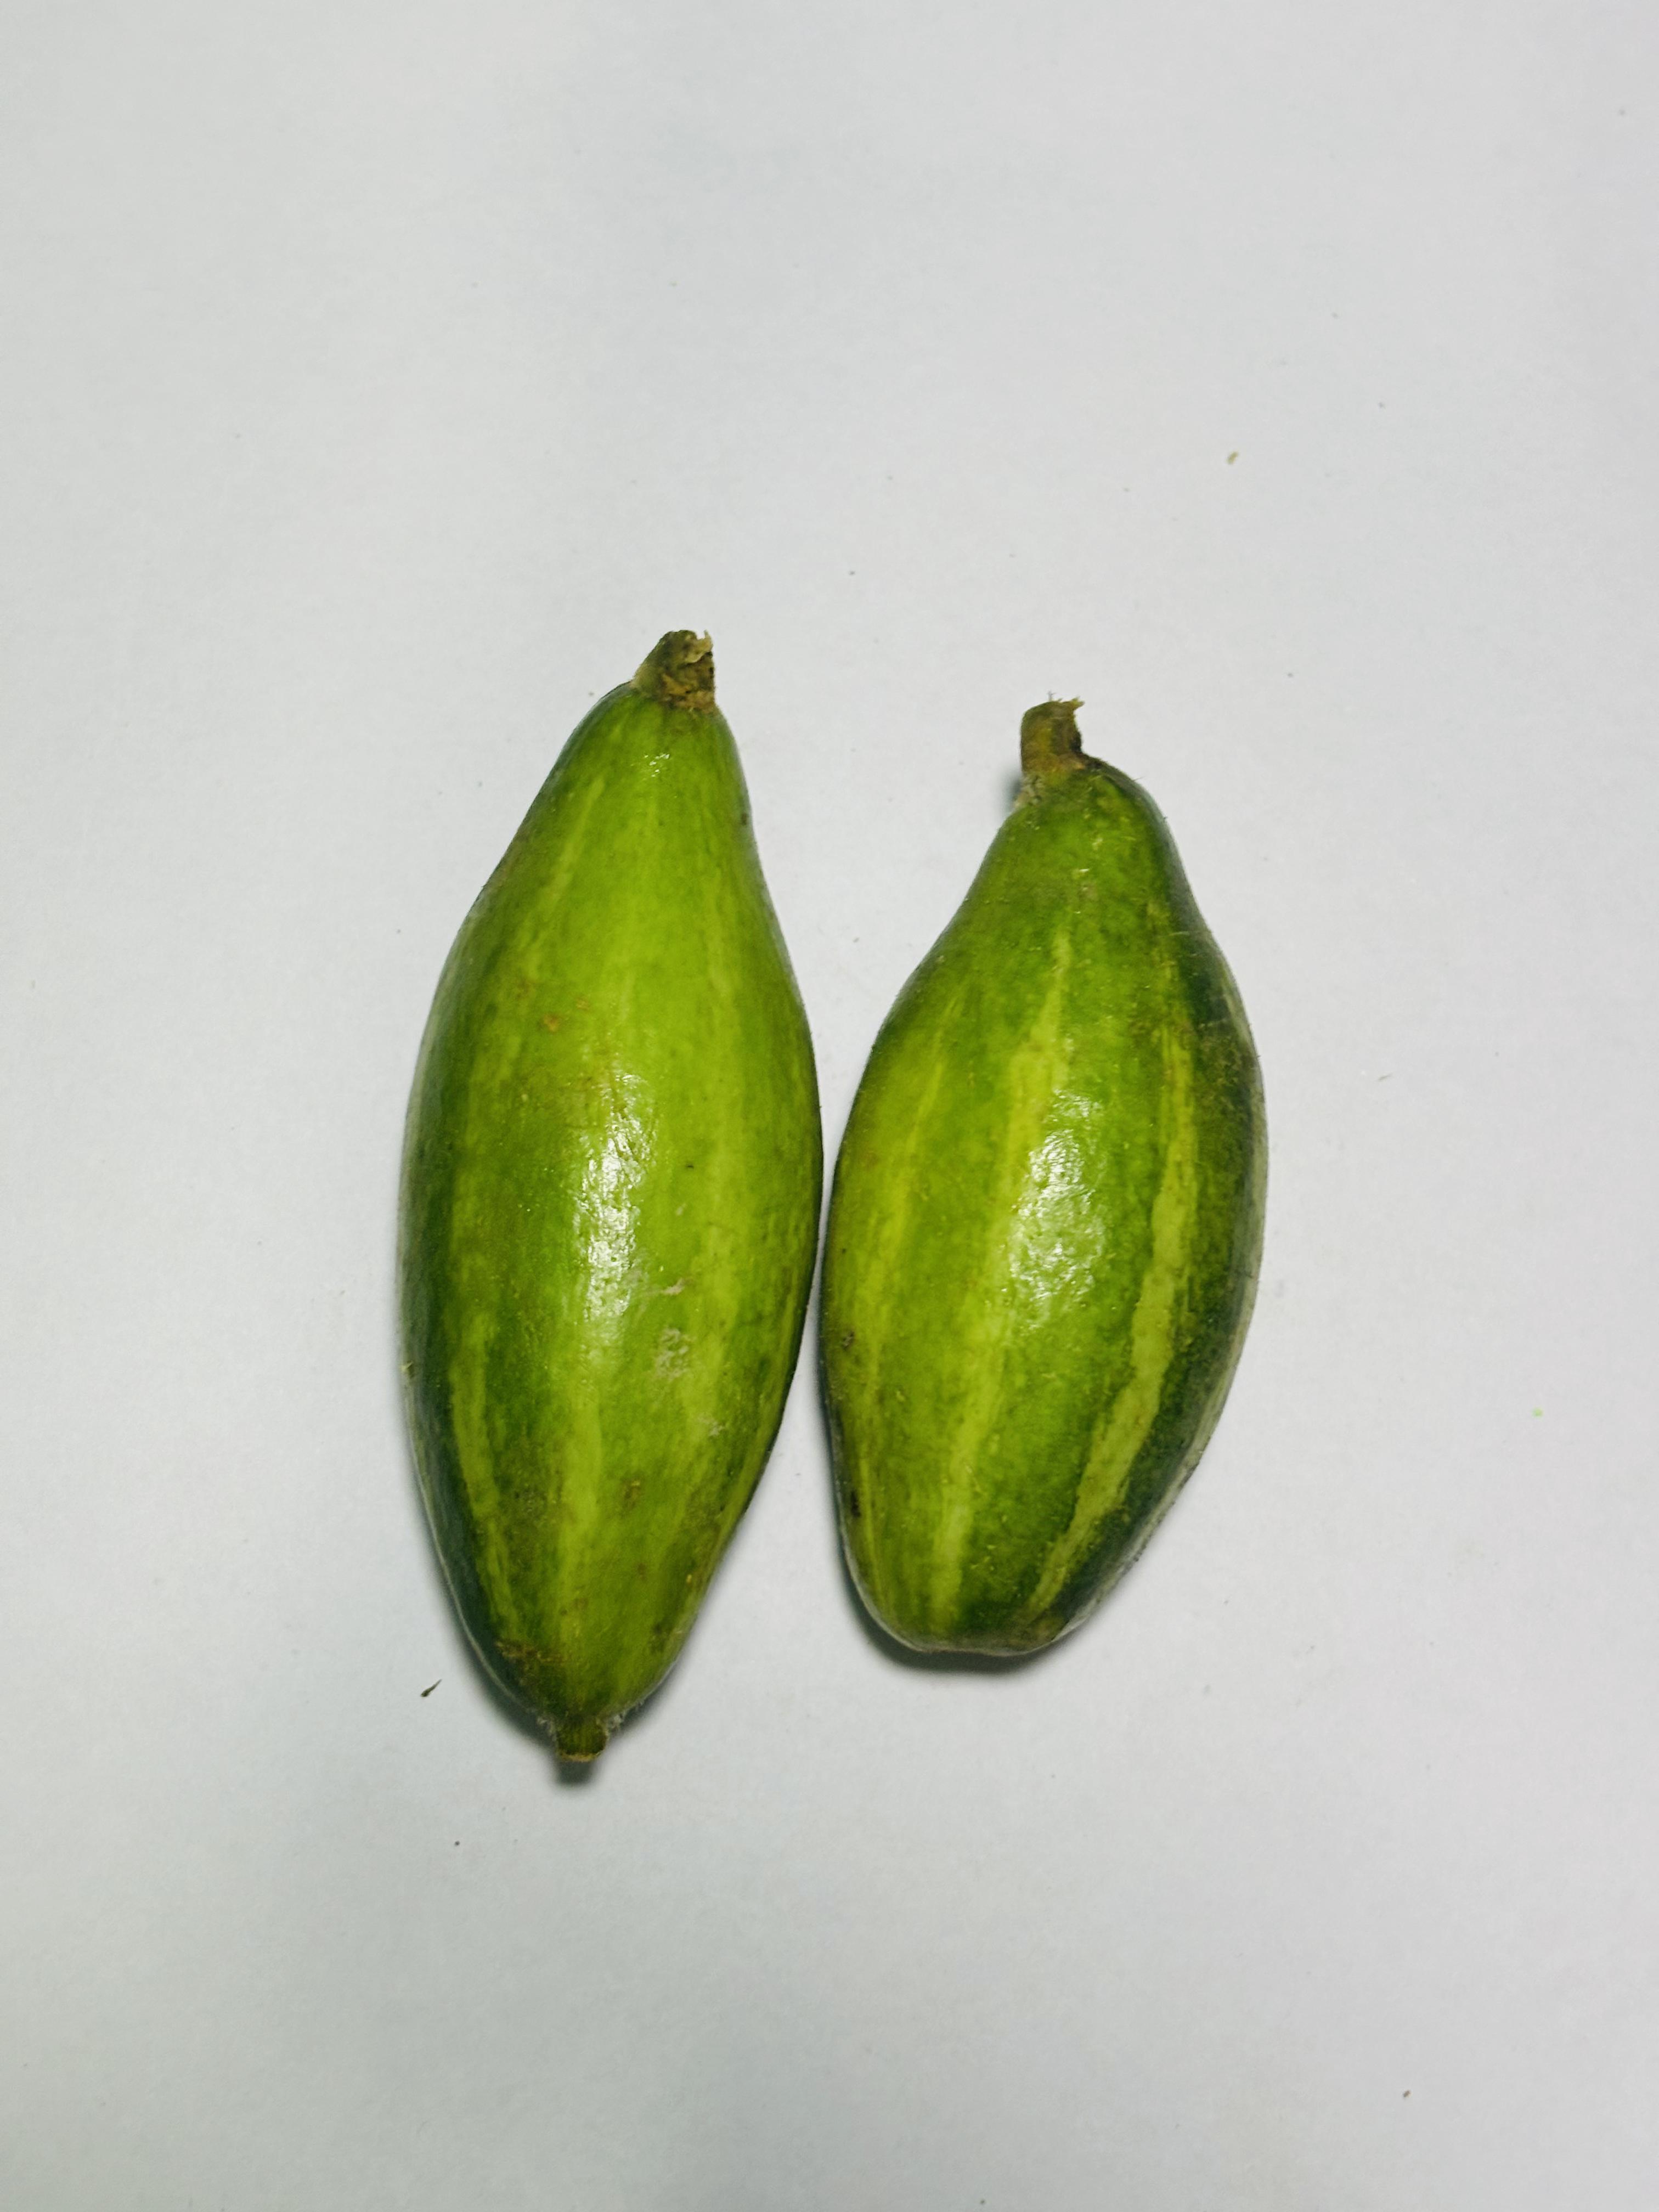
Label: Pointed gourd